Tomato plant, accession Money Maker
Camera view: vertical (180 deg); turntable rotation: 0 degrees
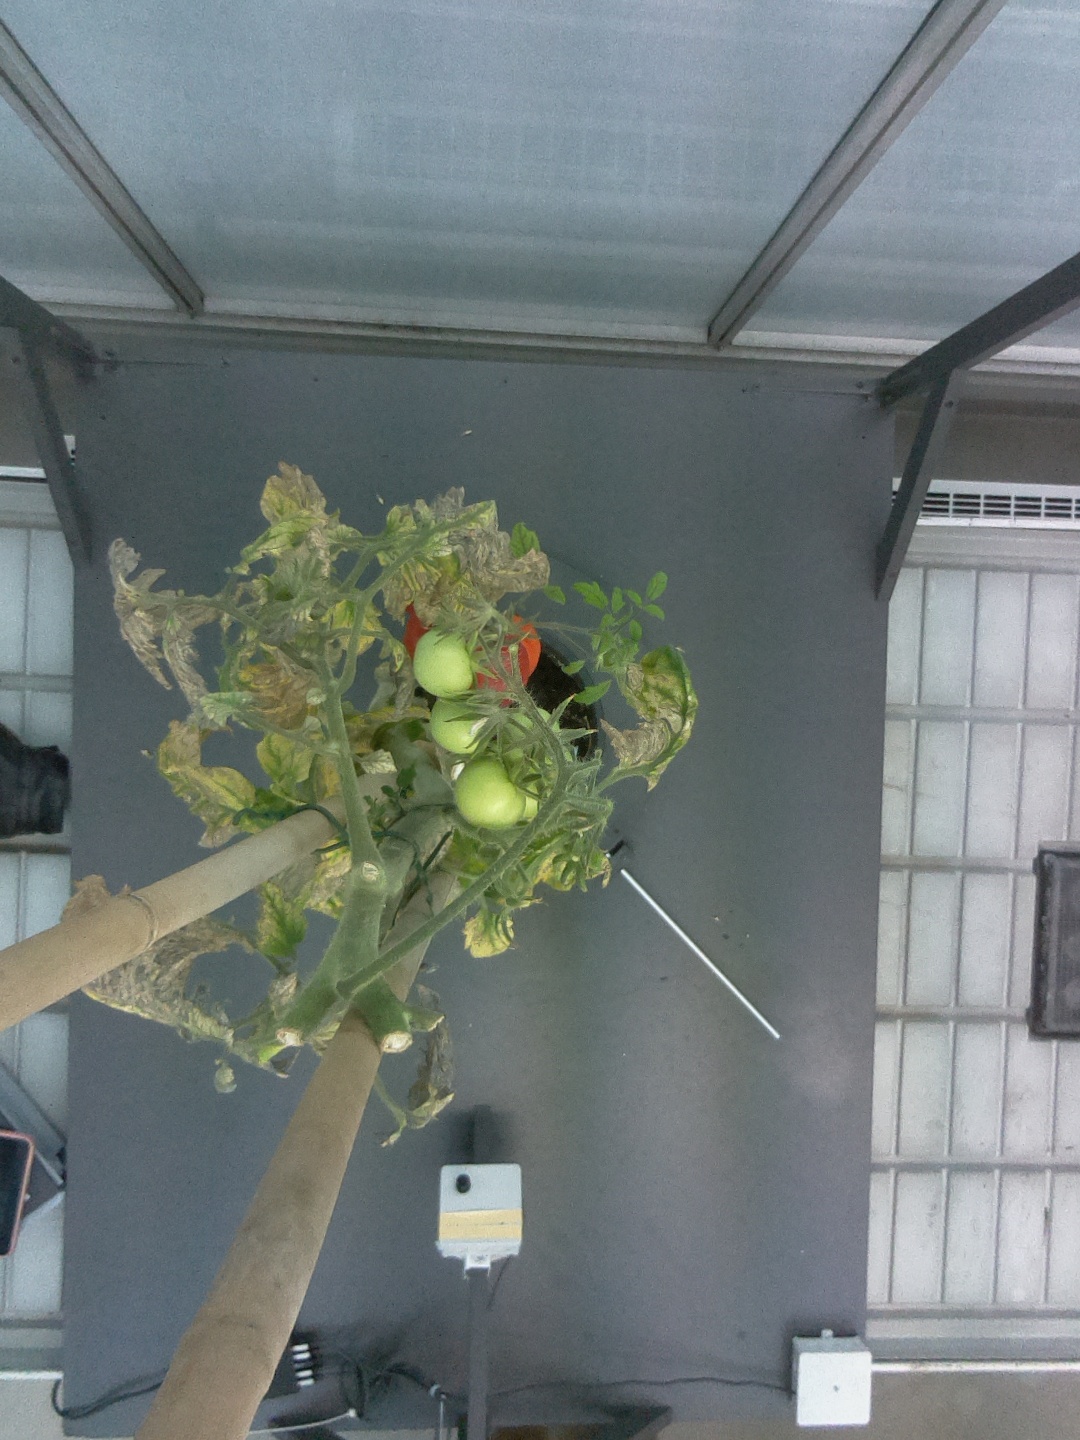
BBCH growth stage 84: 40%-50% of fruits show typical fully ripe color